Pedro José Freile

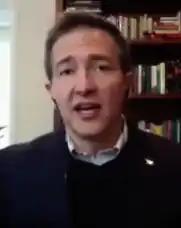
Freile in 2020

Pedro José Freile Vallejo (born 18 January 1972) is an Ecuadorian lawyer and politician who is running for President of Ecuador in the 2025 general election. He previously ran for president in the 2021 general election. Freile was born in Quito, Ecuador.